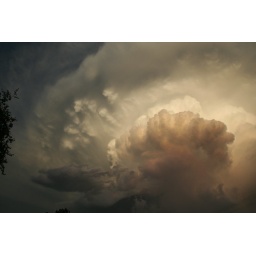
Thankfully, this cloud just moved right over our house and kept going.